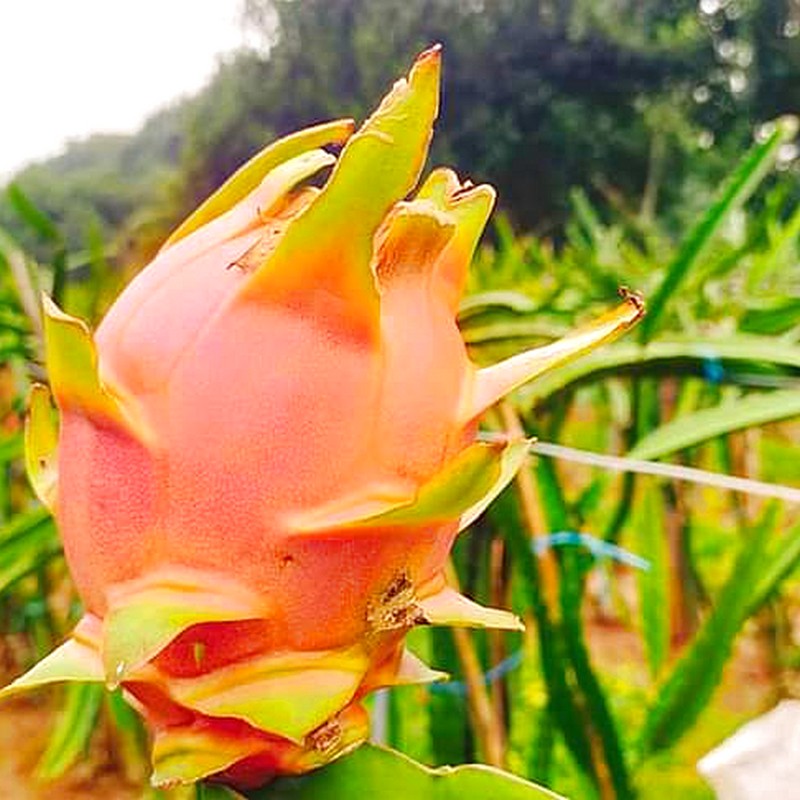
Label: Mature Dragon Fruit